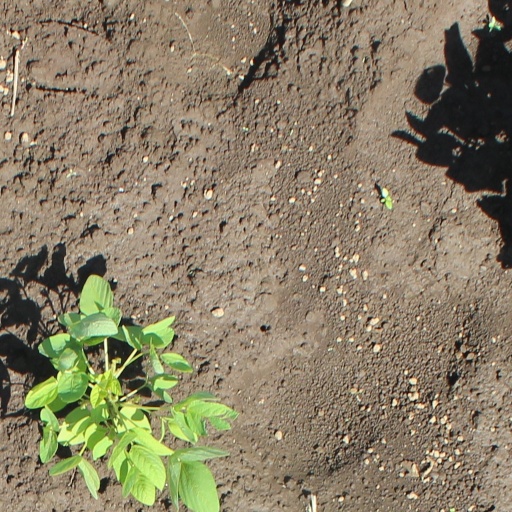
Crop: soybean